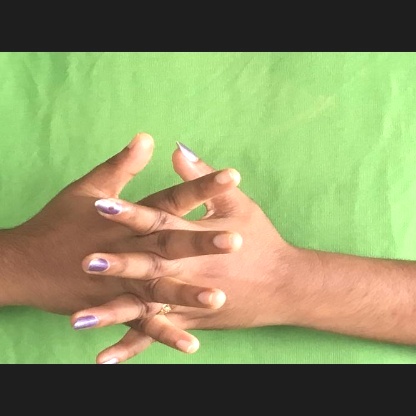
Mudra: Karkatta